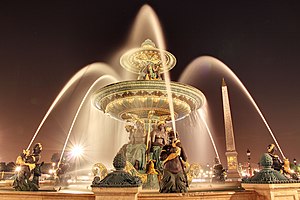
Place de la Concorde
Springvandet i aftenlys.
Place de la Concorde er en stor plads, der er beliggende ved Seinens højre bred i 8. arrondissement i Paris, Frankrig. Midt på pladsens venstre side begynder den berømte gade Avenue des Champs-Élysées. Parken Tuileriene ligger også i området, der betjenes af metrostationen Concorde.